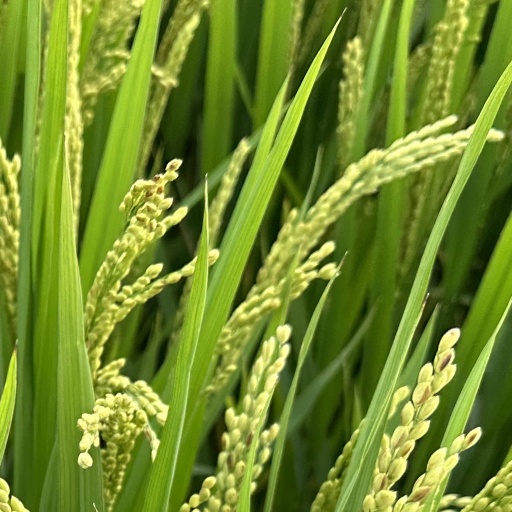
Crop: rice